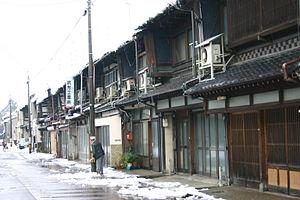
Komatsu est une ville située dans la préfecture d'Ishikawa, au Japon.